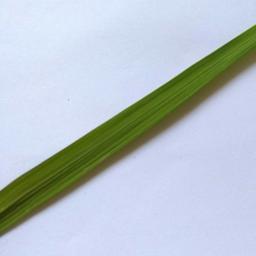
Label: Rice___Healthy